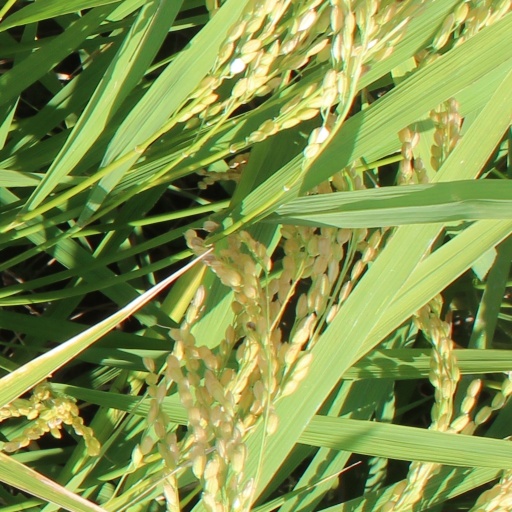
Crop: rice